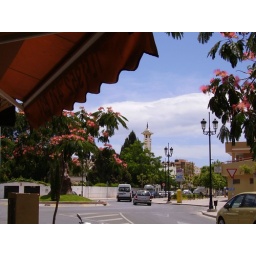
A street in Fuengirola, with flowering trees